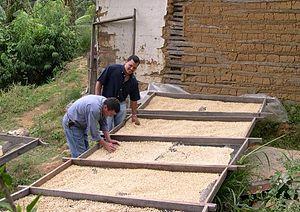
La production de café au Honduras a joué un rôle dans l'économie hondurienne. En 2011, le pays est devenu le premier producteur de café d'Amérique centrale.
Le caféier vient de la province de Kaffa, en Éthiopie. Sa culture se répand dans l'Arabie voisine, où sa popularité a profité de la prohibition de l'alcool par l'islam. Appelé K'hawah, qui signifie « revigorant », sa rareté l'a rendu très cher en Europe jusqu'au premier tiers du XVIIIᵉ siècle. Puis sa culture déferle en quatre vagues, Java des années 1720, La Réunion des années 1730-1740, le Suriname des années 1750-1770 et Saint-Domingue des années 1770-1780.